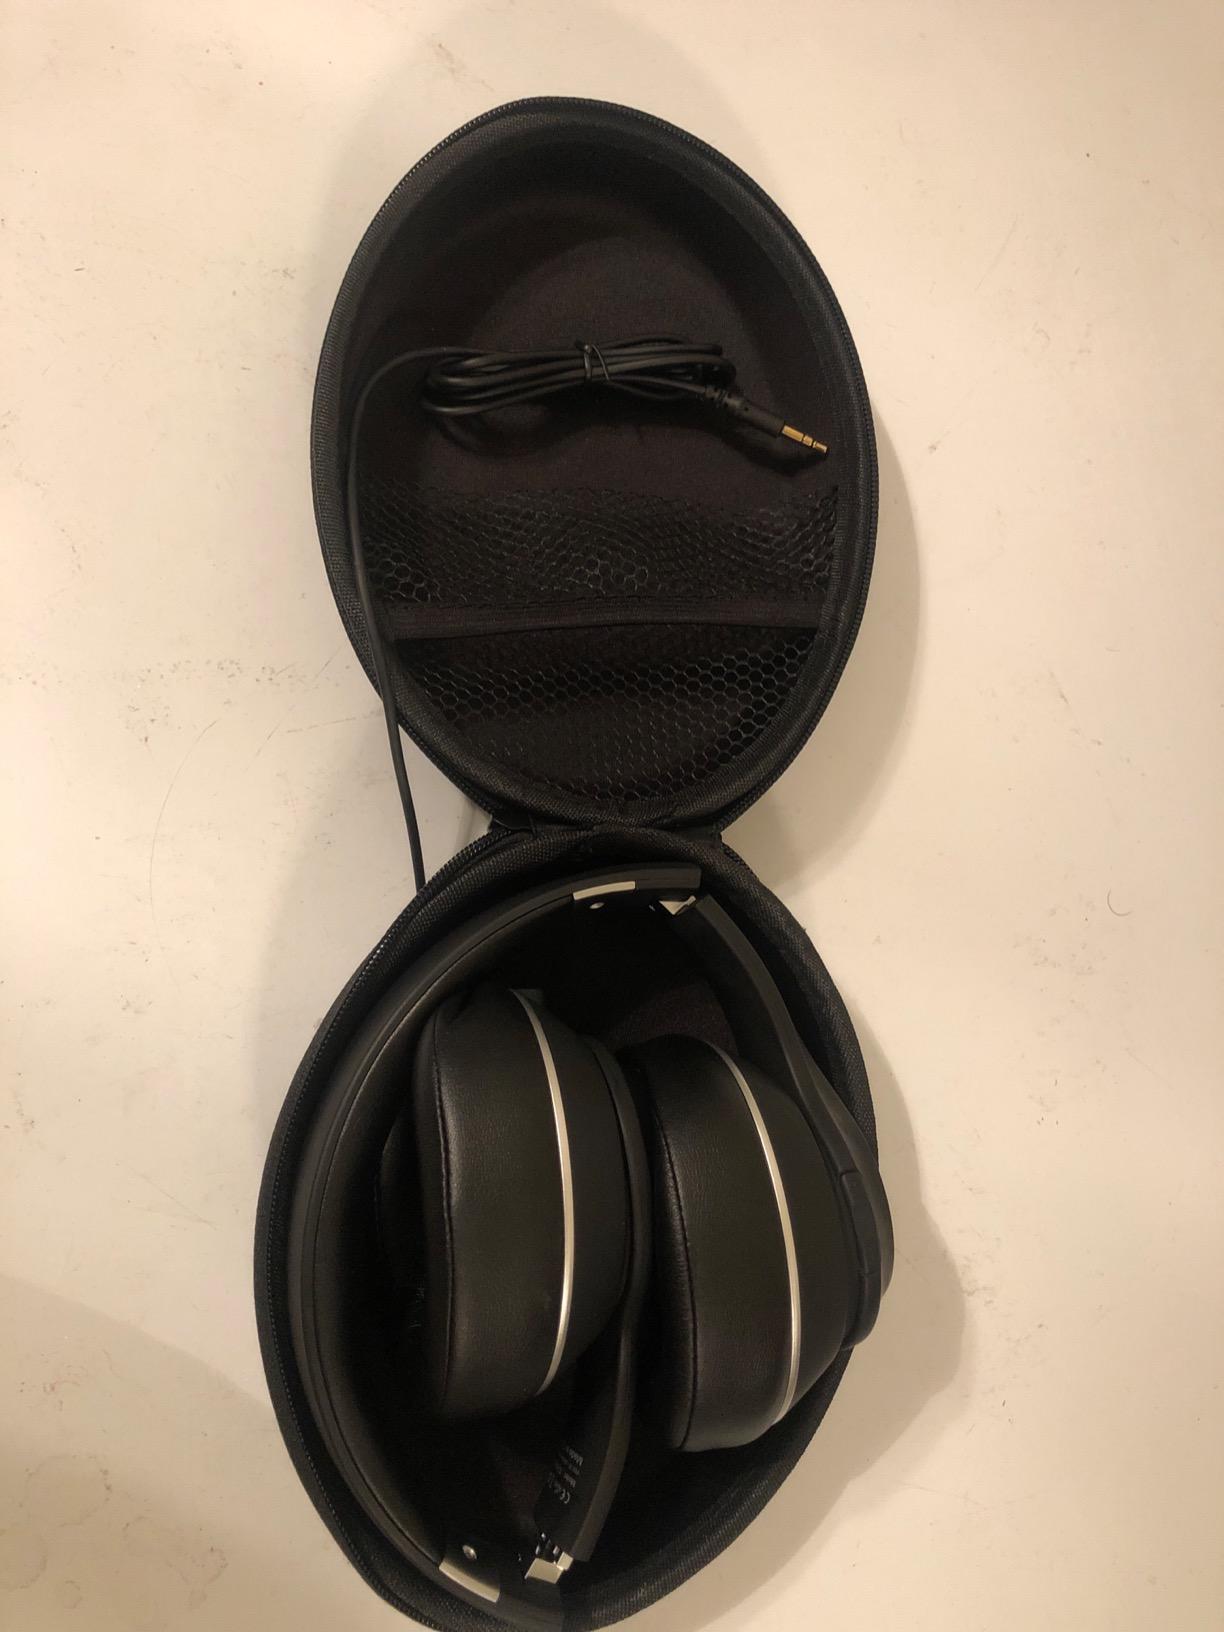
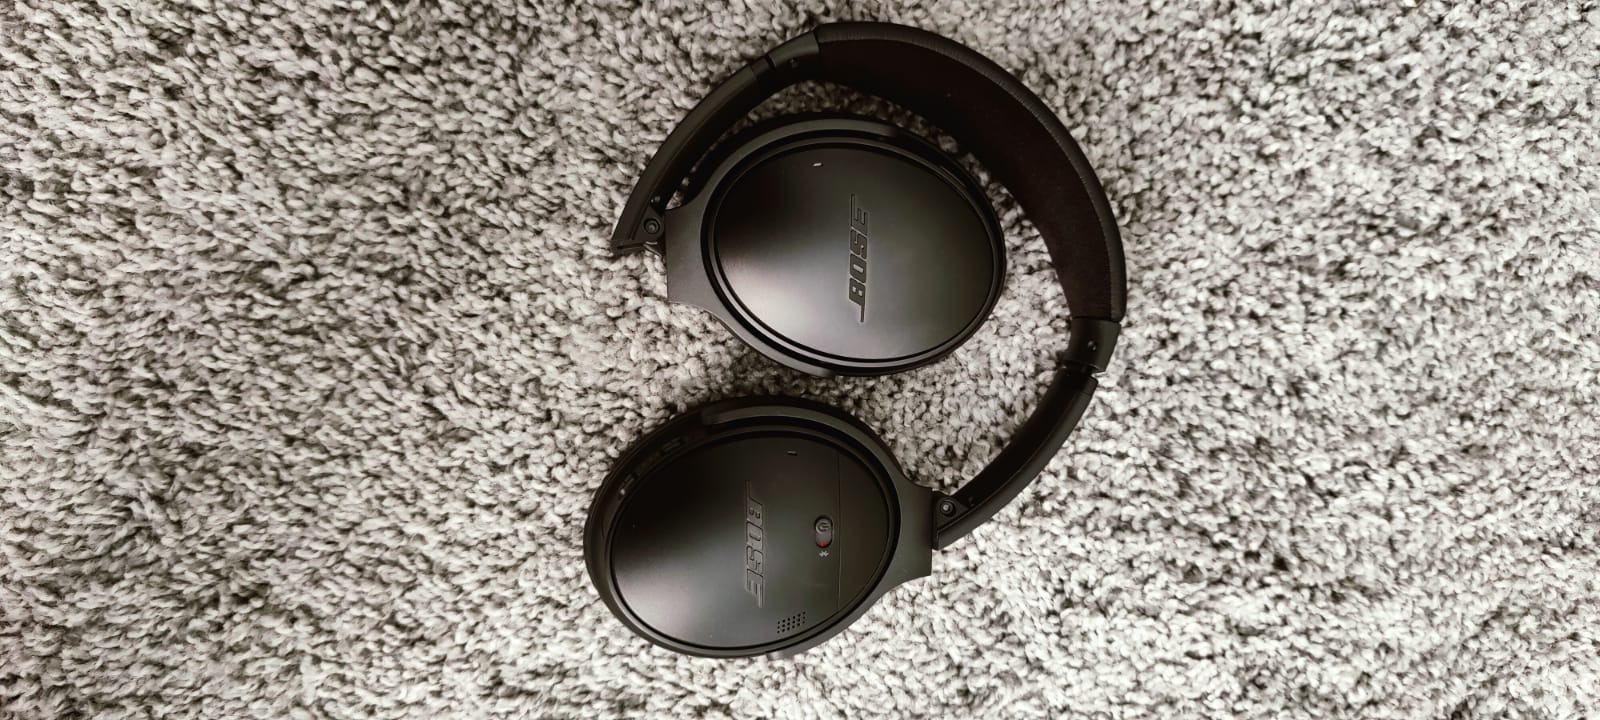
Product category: headphones
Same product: no